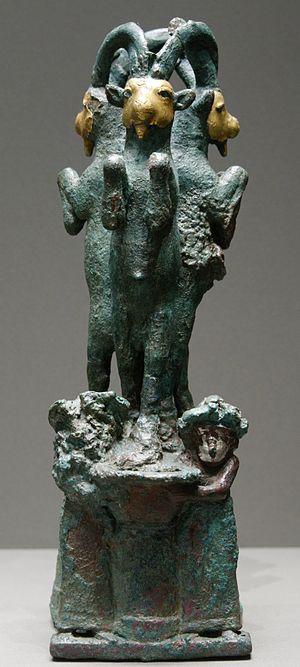
Support de coupe à trois bouquetins. Bronze, or et argent, début du IIe millénaire av. J.-C. Provenance
La civilisation babylonienne s'épanouit en Mésopotamie du Sud du début du IIᵉ millénaire av. J.‑C. jusqu'au début de notre ère. Elle prit corps à partir de l'héritage des civilisations du Sud mésopotamien plus anciennes dont elle est historiquement la prolongation. Elle prend corps avec l'affirmation politique de Babylone, État qui fut à partir du XVIIIᵉ siècle av. J.-C. l'entité politique dominant le Sud mésopotamien, et ce pendant plus d'un millénaire.
La première dynastie de Babylone a dirigé le royaume centré sur la cité de Babylone pendant trois siècles, de 1894 à 1595 av. J.-C. selon la chronologie moyenne. Comme son nom l'indique, c'est la première à avoir dominé cette cité, et elle en a fait une puissance politique de premier rang. Ce royaume est également connu sous le nom de « paléo-babylonien ».
L'histoire de la Mésopotamie débute avec le développement des communautés sédentaires dans le nord de la Mésopotamie au début du Néolithique, et s'achève dans l'Antiquité tardive. Elle est reconstituée grâce à l'analyse des fouilles archéologiques des sites de cette région, et à partir du IVᵉ millénaire av. J.‑C. par des textes écrits essentiellement sur des tablettes d'argile, la Mésopotamie étant l'une des premières civilisations à inventer l'écriture, avec l’Égypte antique.